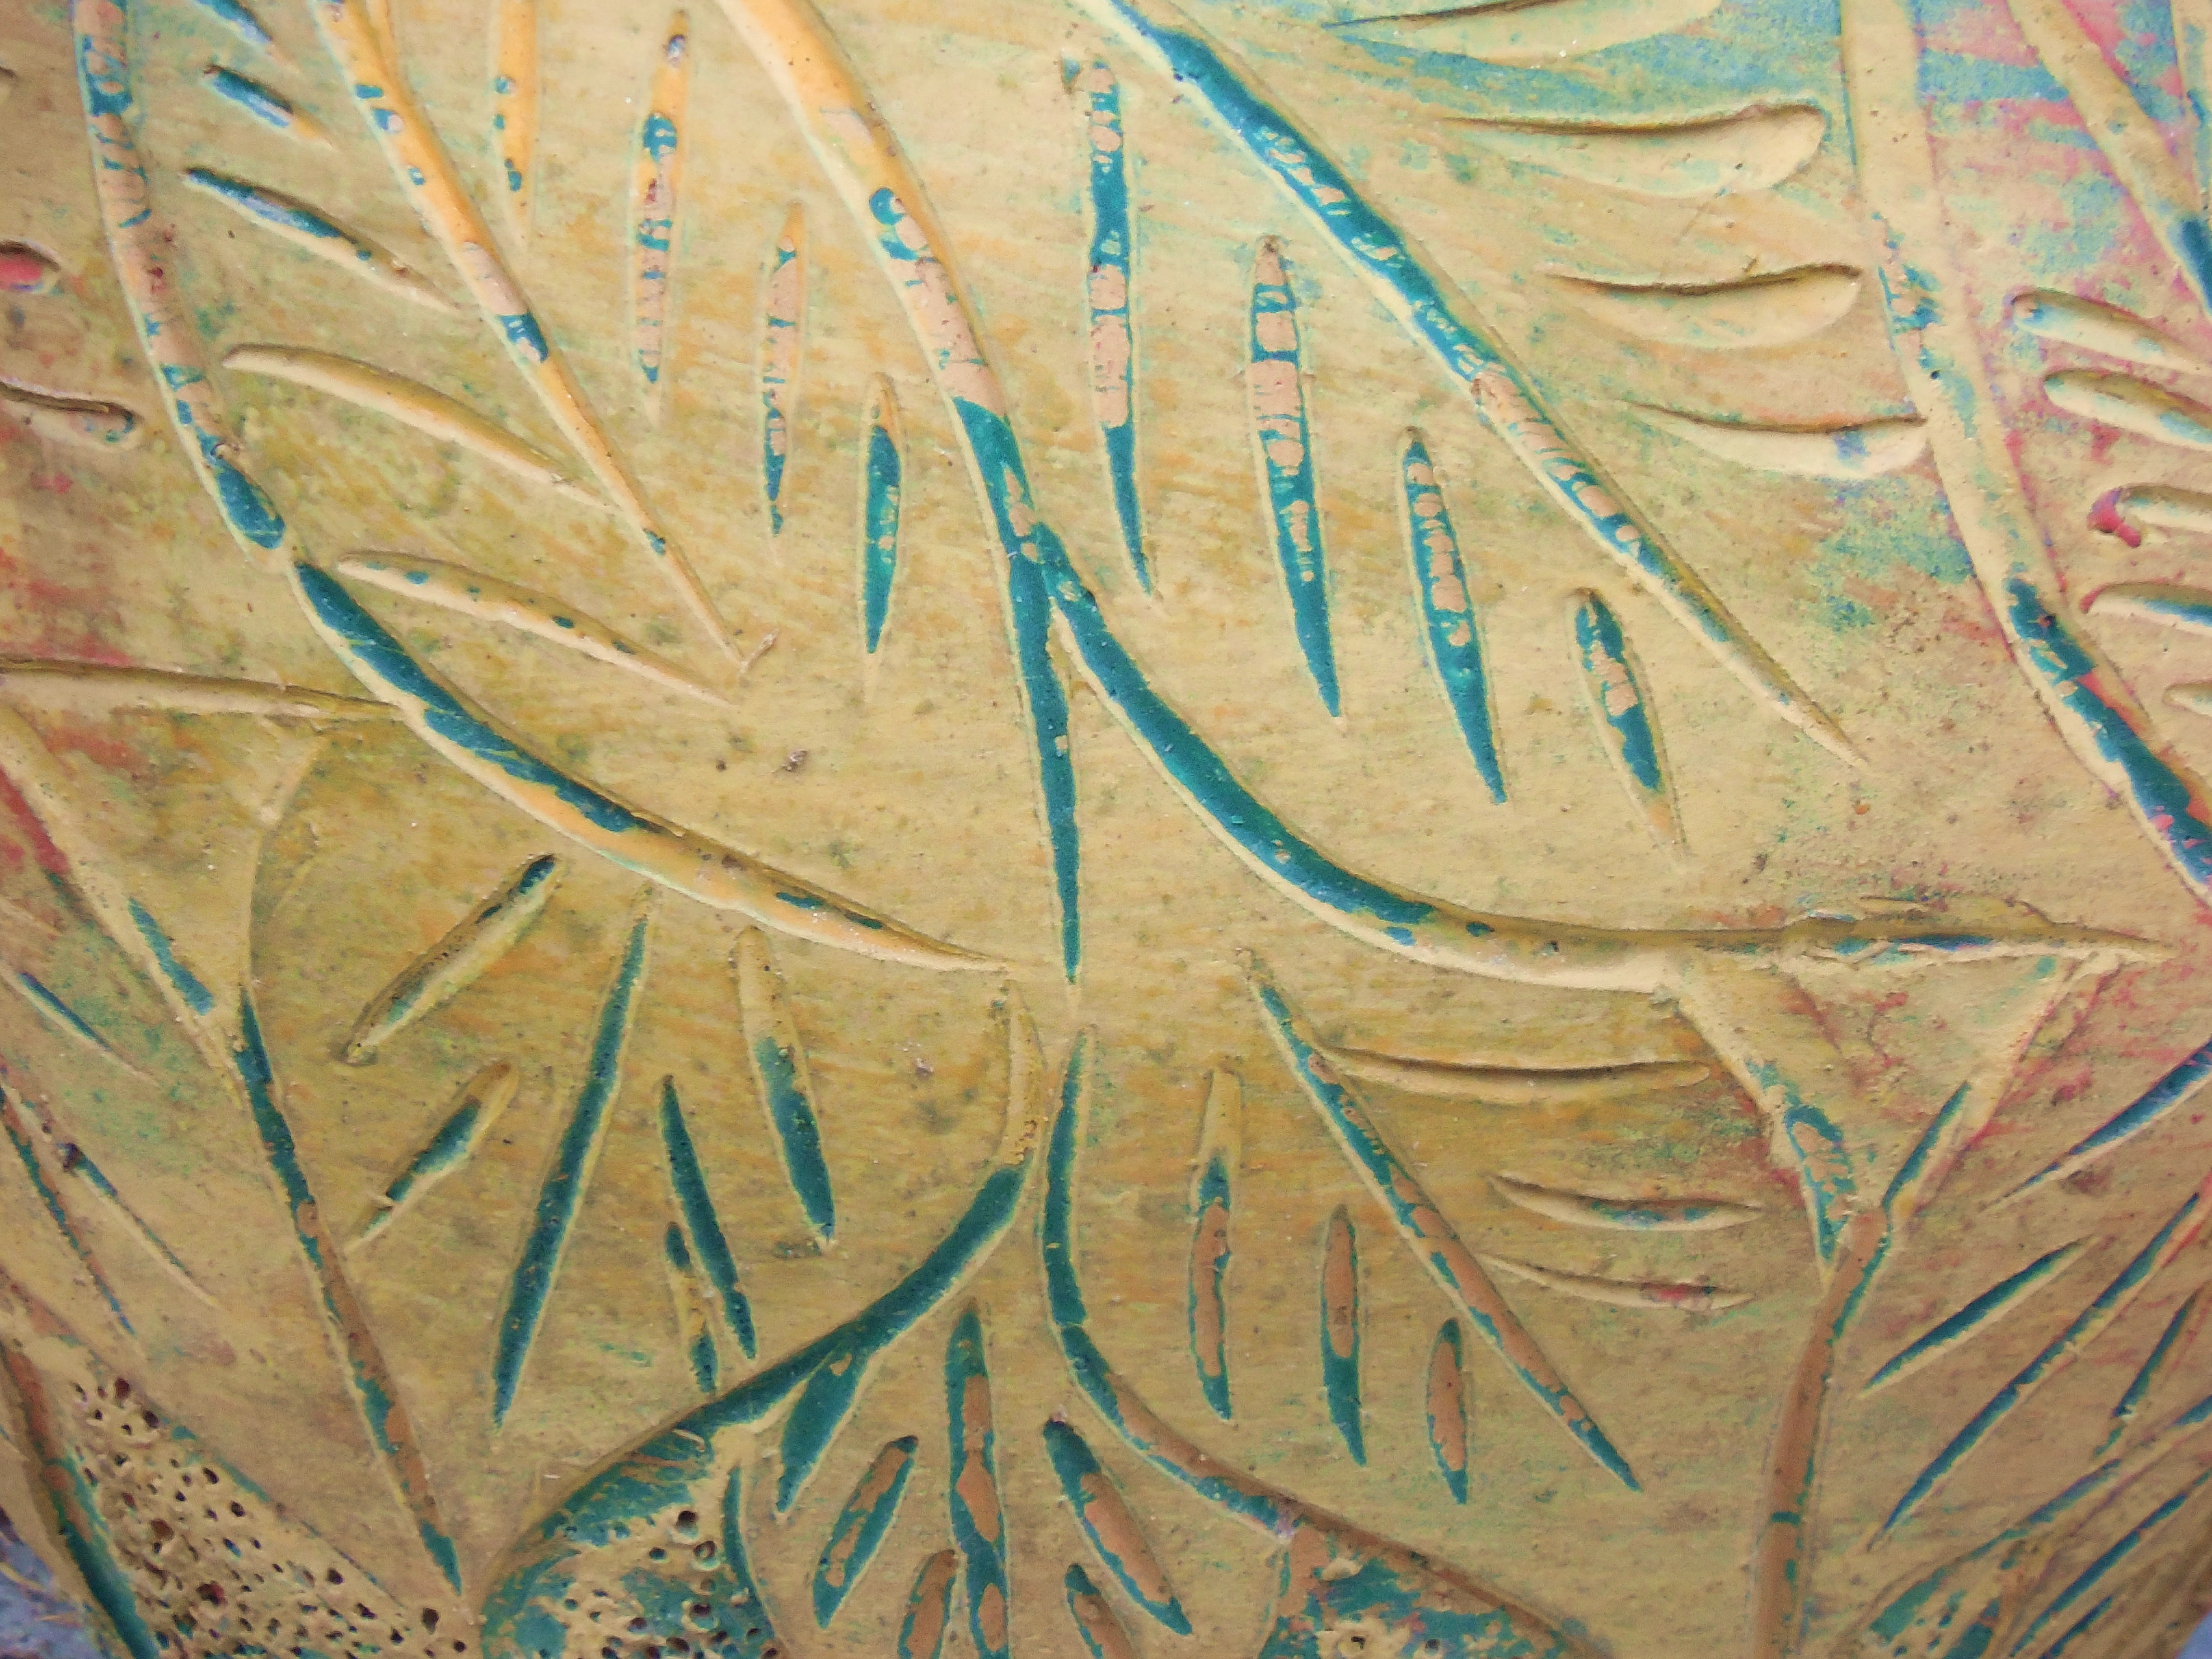
vintage, antique, retro, texture, leaf, old, floral, decoration, pattern, line, color, artistic, brown, blue, swirl, ornament, art, background, sketch, drawing, design, decorative, style, organ, backdrop, background pattern, seamless, pattern background